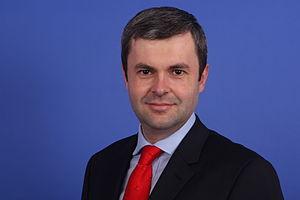
Sorin Moisă, né le 7 janvier 1976 à Piatra Neamț, est un homme politique roumain.